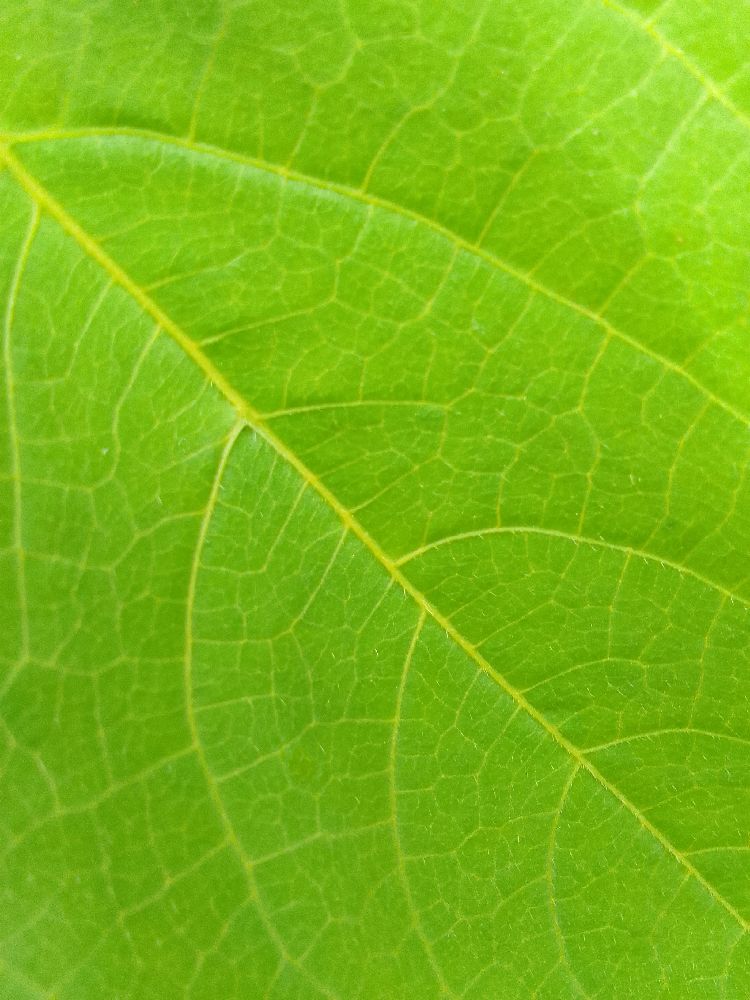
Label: healthy